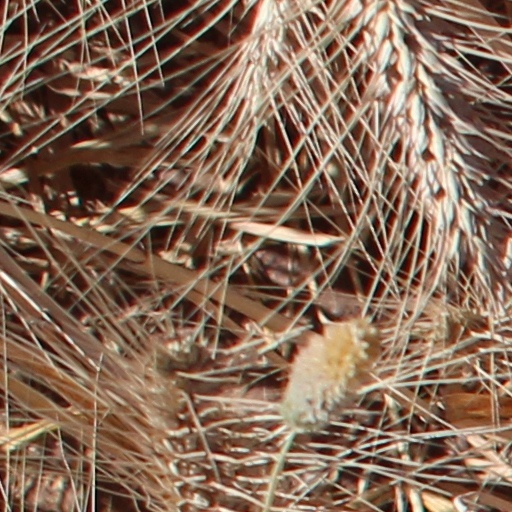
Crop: wheat